Mithraism

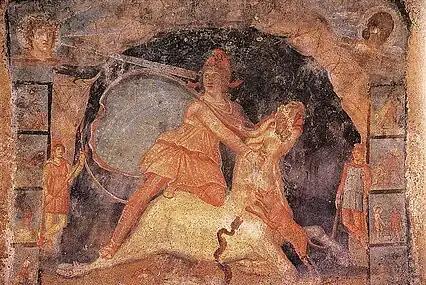
Mithras and the Bull: This fresco from the mithraeum at Marino, Italy (third century) shows the "tauroctony" and the celestial lining of Mithras' cape.

Activities of the most prominent deities in Mithraic scenes, Sol and Mithras, were imitated in rituals by the two most senior officers in the cult's hierarchy, the "Pater" and the "Heliodromus". The initiates held a sacramental banquet, replicating the feast of Mithras and Sol.